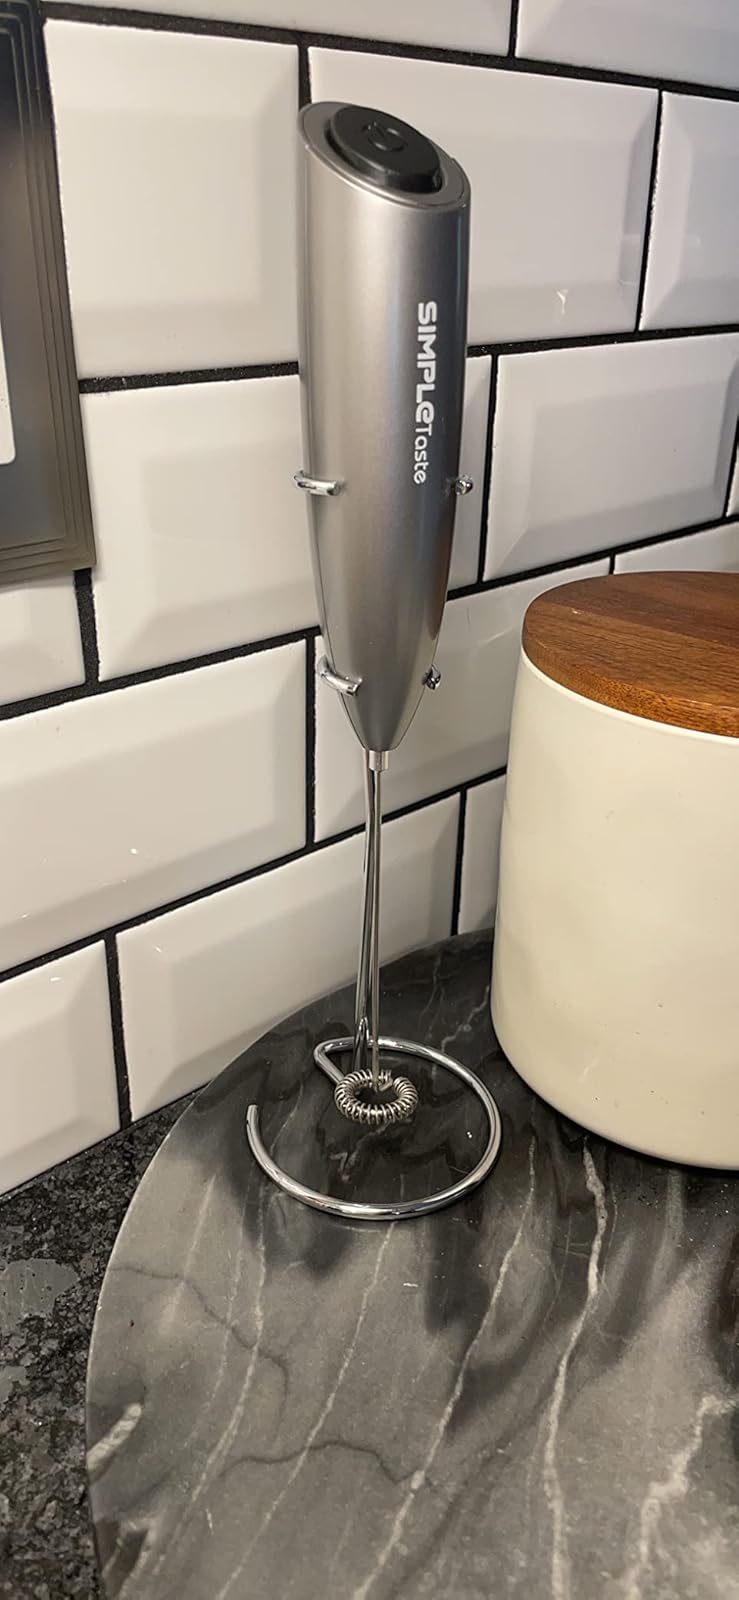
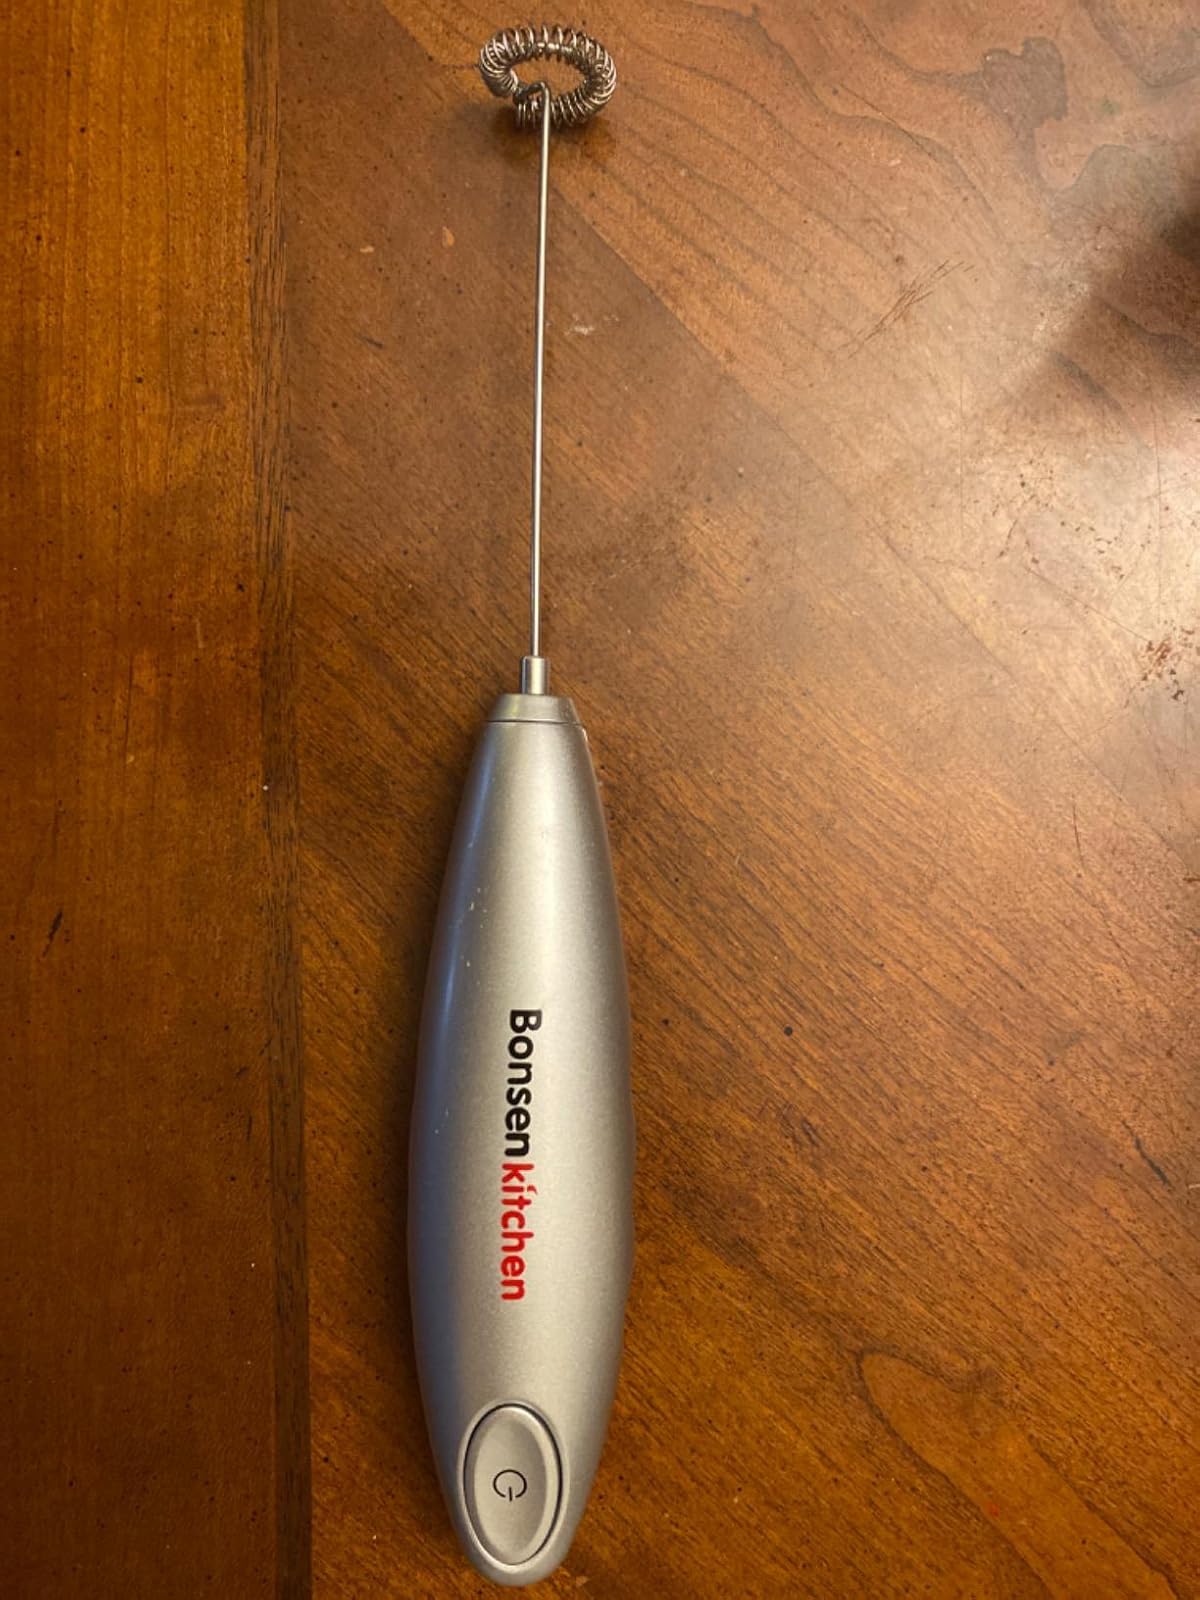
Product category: items_mixer
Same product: no